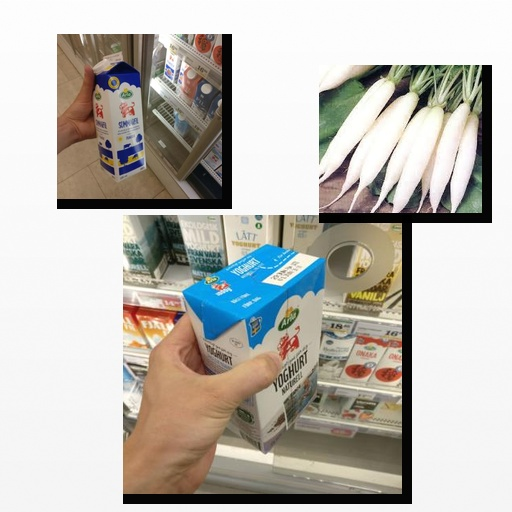
Food items: radish, sour_milk, natural_yogurt